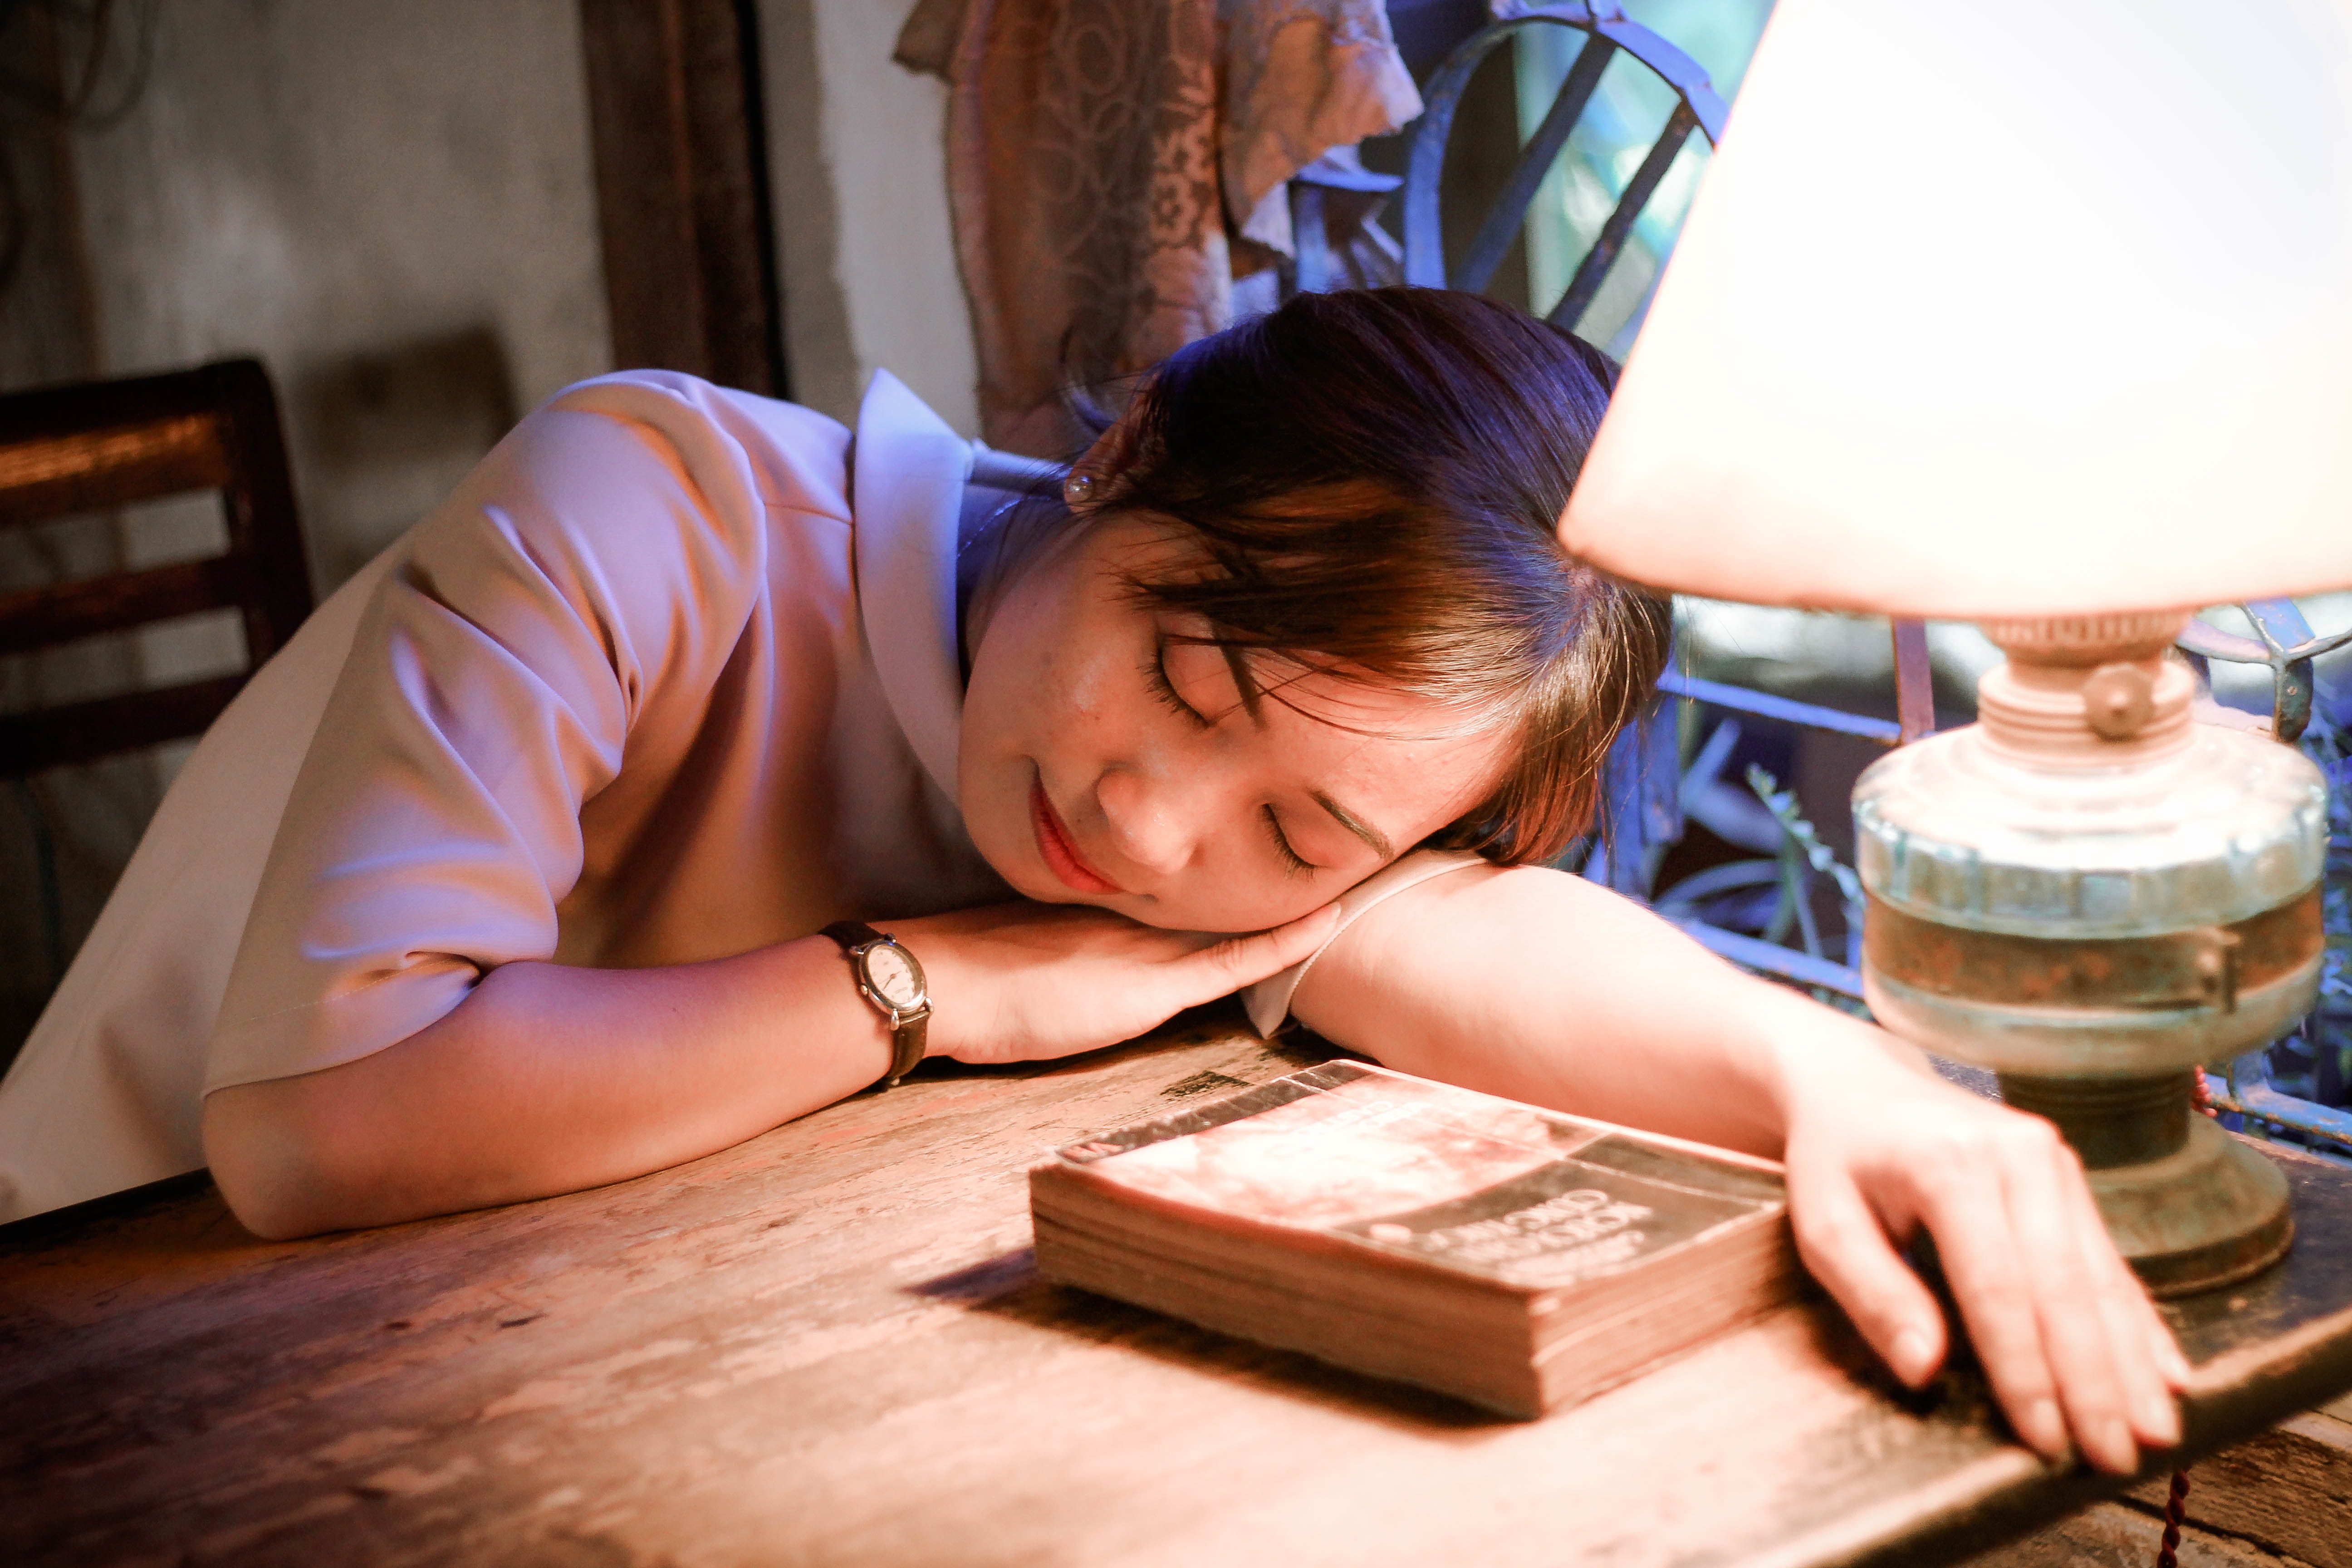
hand, wood